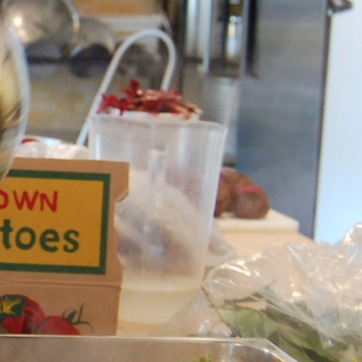
Material: plastic